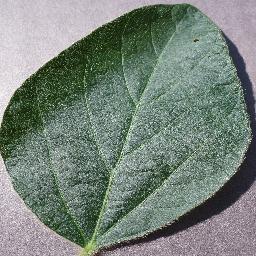
Label: Soybean___healthy